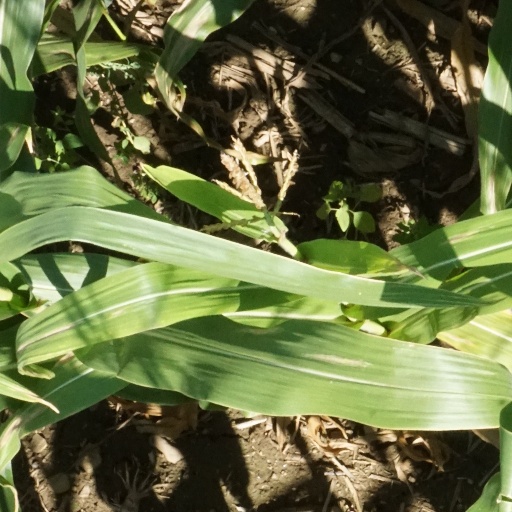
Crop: maize; corn